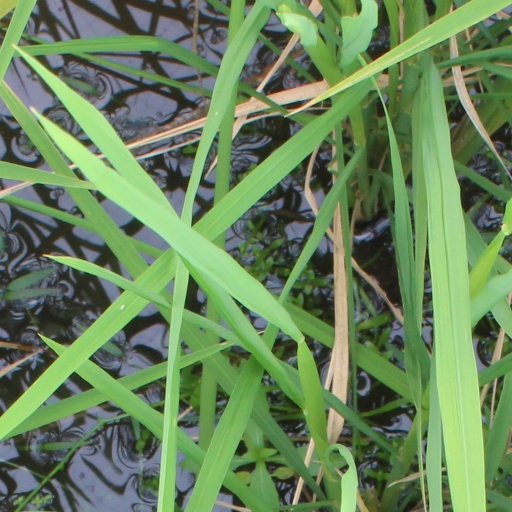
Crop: rice